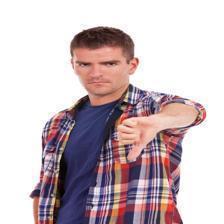
Image emotion (VAD): valence: -0.4, arousal: 0.0, dominance: 0.2
Candidate emotion words:
kind — valence: 0.836, arousal: -0.52, dominance: 0.236
joking — valence: 0.552, arousal: 0.678, dominance: -0.186
harsh — valence: -0.5, arousal: 0.3, dominance: 0.246
angry — valence: -0.756, arousal: 0.66, dominance: 0.208
Best matching emotion: harsh